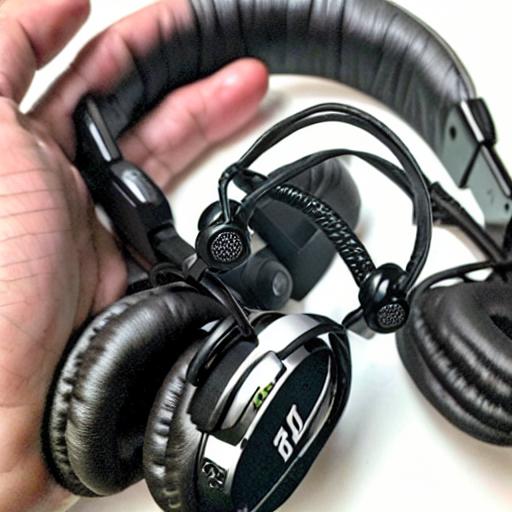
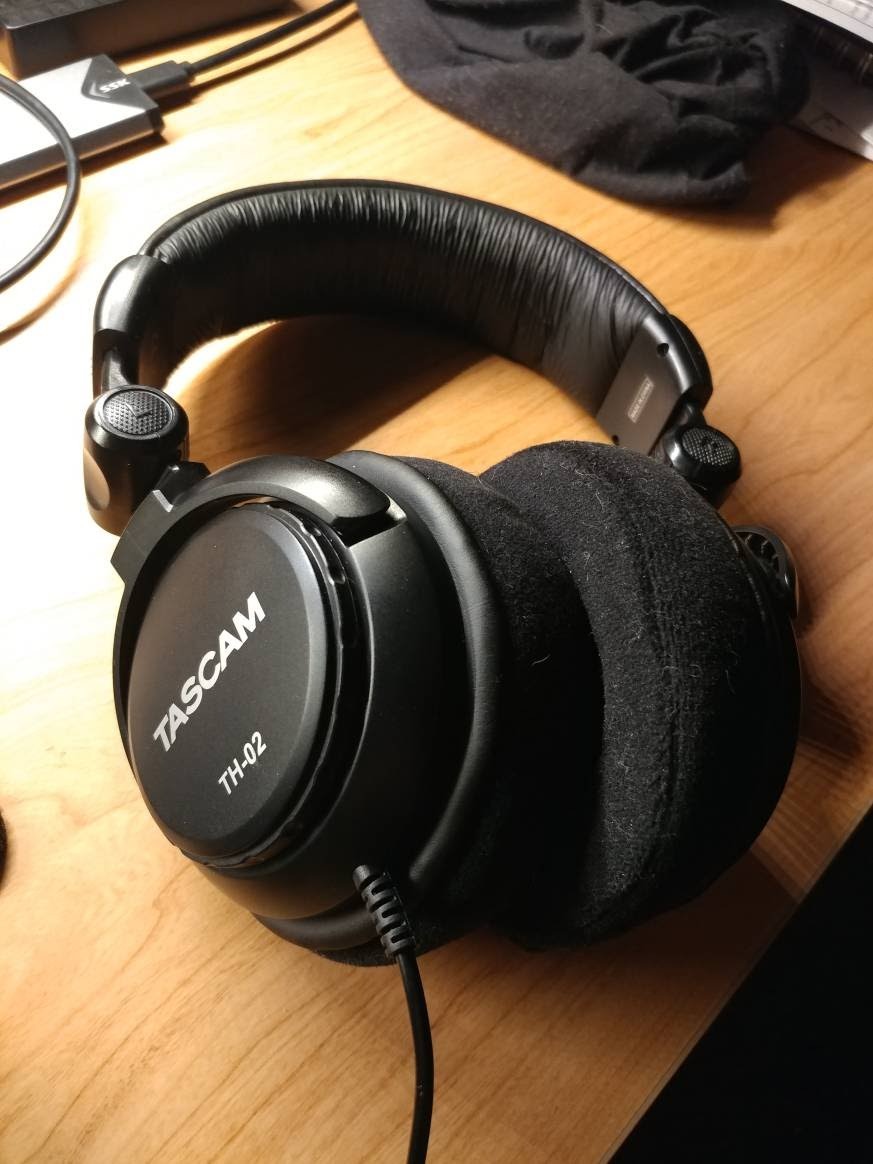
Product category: headphones
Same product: no